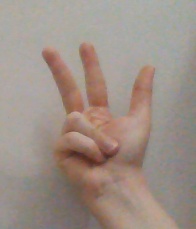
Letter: al